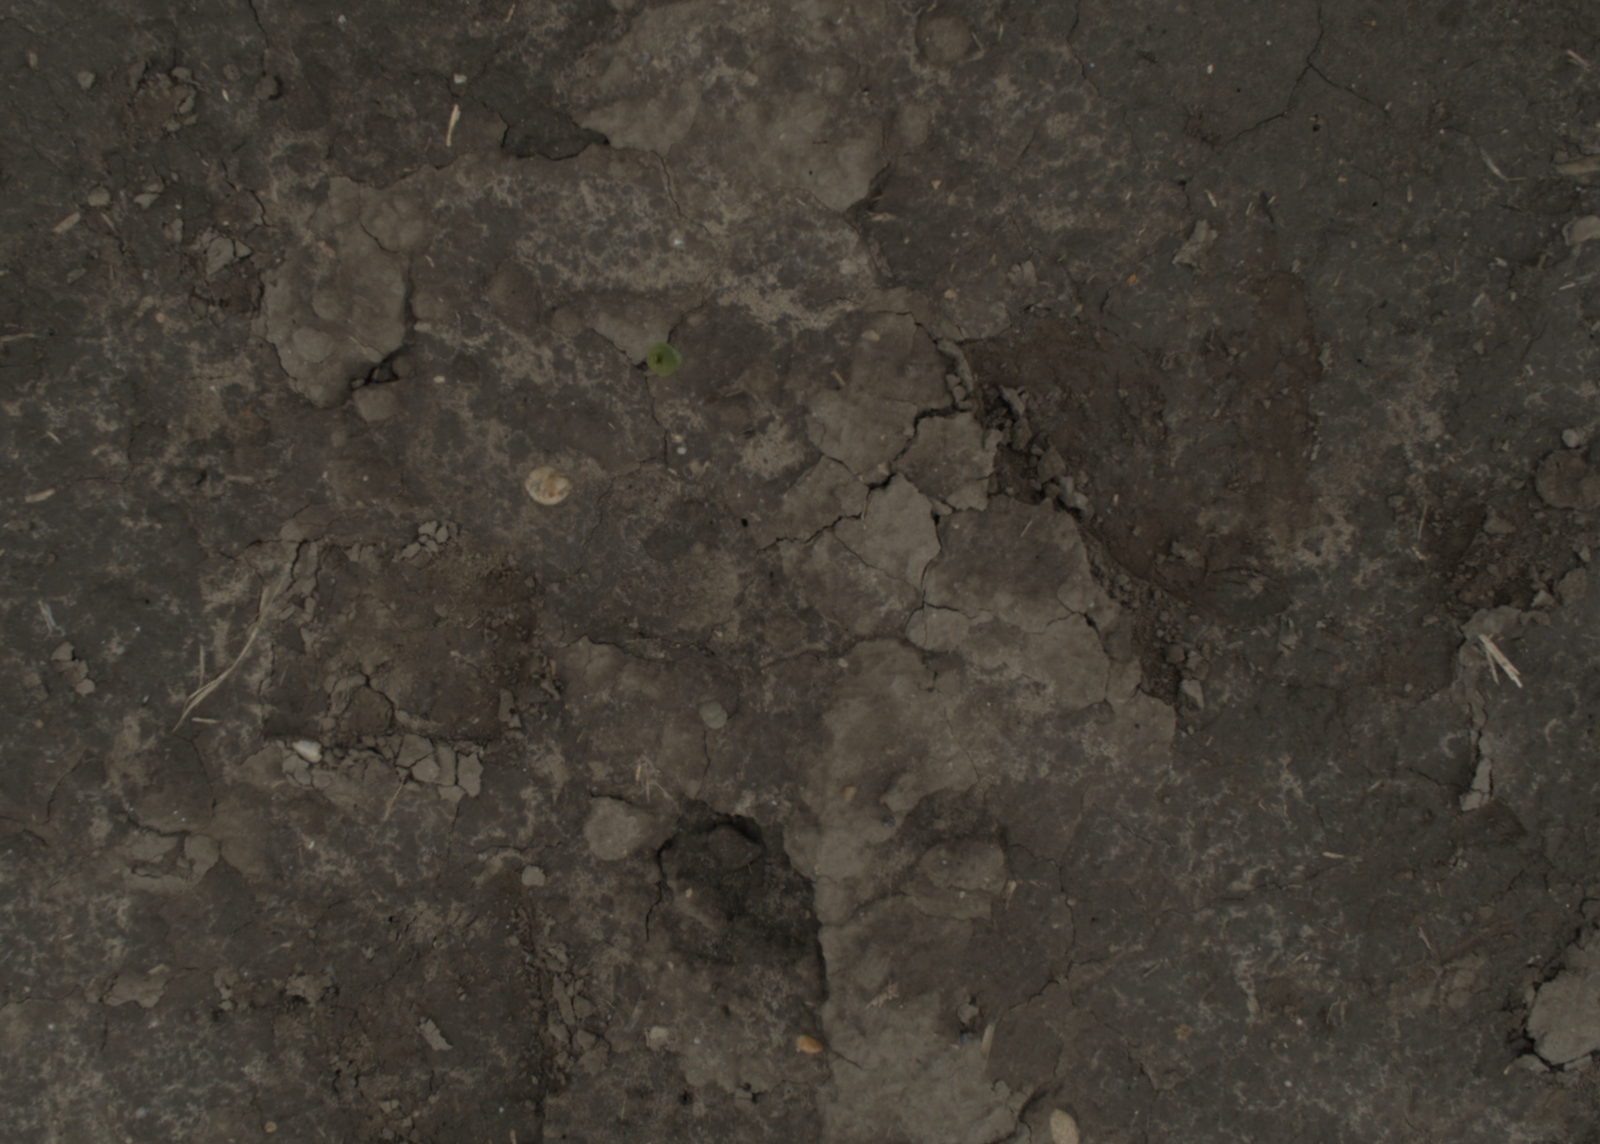
Capture date: 29.09.2021 13:59:10
Weather: cloudy
Wind: medium
Seeding date: 02.09.2021
Plant canopy height (mm): 954